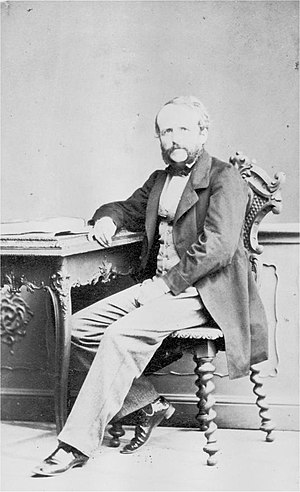
August Wilhelm Ambros
August Wilhelm Ambros var en østrigsk musikforfatter.